Belstead

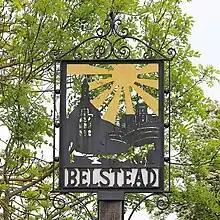
Belstead Village Sign

Belstead is a village and civil parish in the Babergh district of the English county of Suffolk. Located on the southern edge of Ipswich, around south-west of Ipswich town centre. It had a population of 202 according to the 2011 census. Belstead has amenities such as a village hall, St Mary's the Virgin Church, The bridge school for children with learning difficulties and Belstead Brook Hotel and Spa. It is in the Belstead Brook electoral division of Suffolk County Council.